University of Minnesota Marching Band

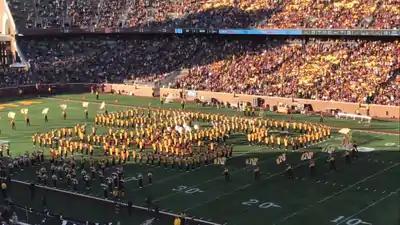
The University of Minnesota Marching Band performs during halftime at TCF Bank Stadium.

After the Swinging Gates Formation, the band returns to the rectangular block mid-field and begins the "Cascade Sequence", in which the band performs a complex high-tempo marching routine to a series of drum cadences in order to transition into a compressed "Block M" formation. The block compresses to "Compressed Midfield Box", also known as "CMB". After the compressed block has been created, the band begins to expand the compressed block both vertically and horizontally while playing "Fanfare '78 - Pageant" until completing the "Block M" formation, which serves as the logo of the university and the centerpiece of the pregame show. While in the "Block M" formation, the band plays the Minnesota Rouser. As the word "Minnesota" is spelled out during the cheer following the song, the band salutes by kneeling and removing their hats, returning to stand as the cheer finishes.